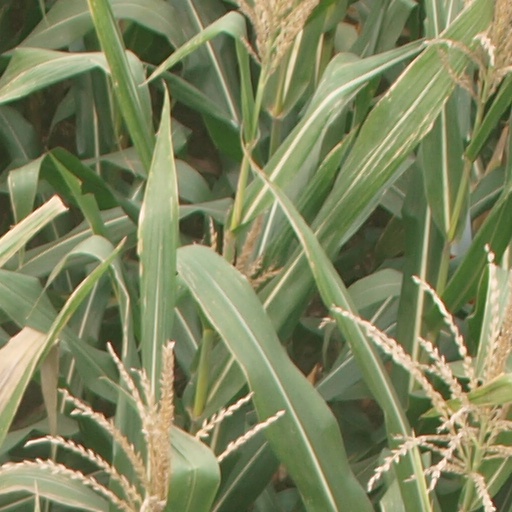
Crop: maize; corn